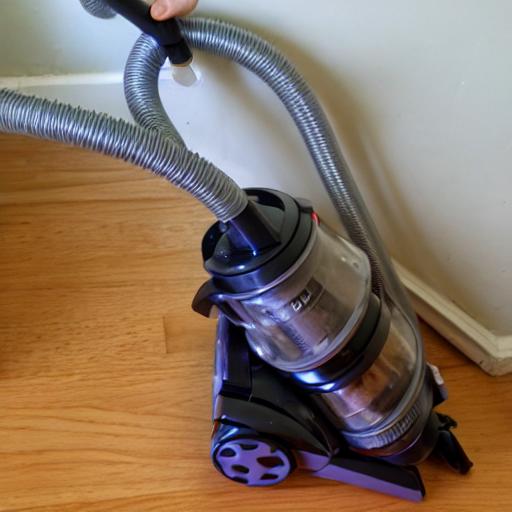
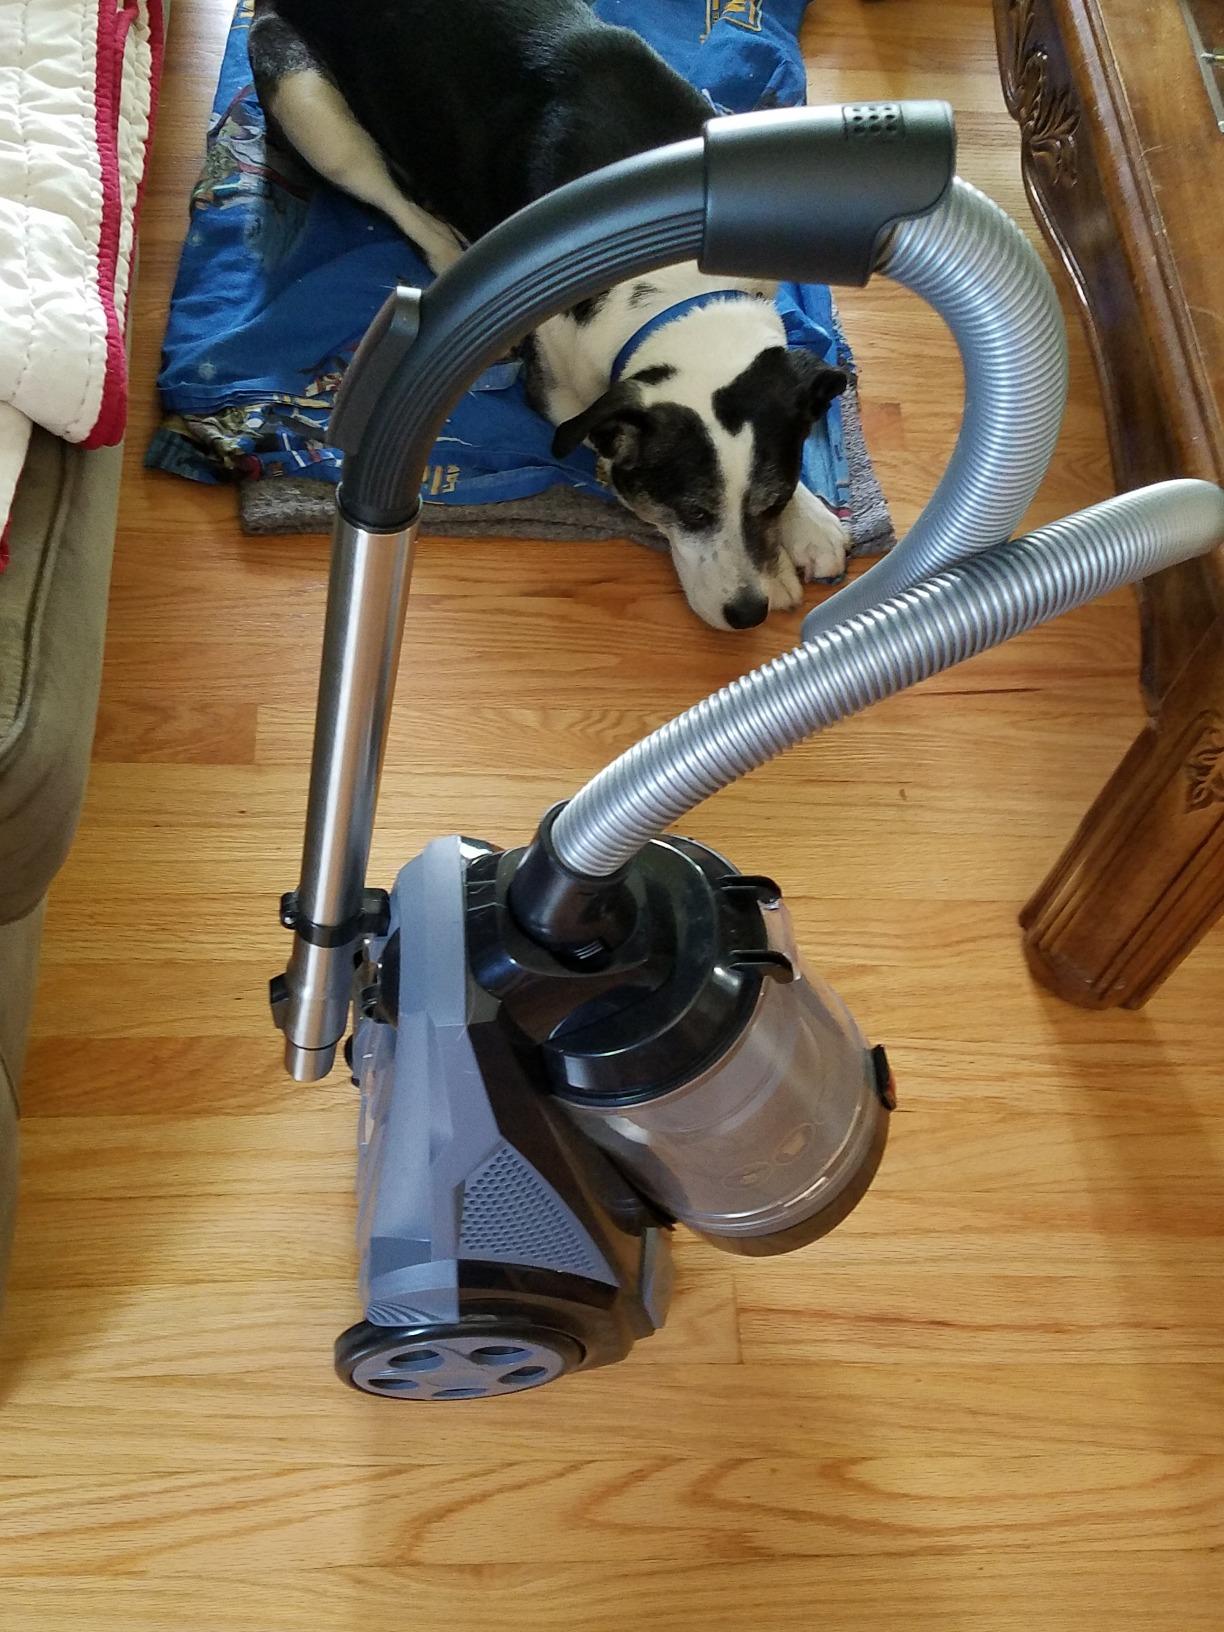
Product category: items_vacuum
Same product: no